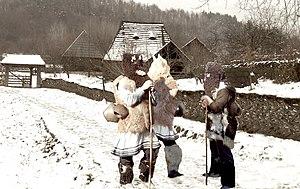
En Roumanie et en République de Moldavie, Noël se dit Crăciun, et les chants de Noël, colinde. Ces mots semblent venir du latin creatio et calendae mais on n'en connait pas l'étymologie ancienne car ils ne sont pas attestés avant le XVᵉ siècle et ils pourraient tout aussi bien provenir du vieux-slave Корочунъ ou Korotchoune, fête païenne du solstice d'hiver, reliée au dieu Коляда ou Kołęda. En effet les Slaves, arrivés au VIIᵉ siècle, ont défilé durant plus de six siècles dans la région, intercalant leurs duchés parmi ceux des roumanophones, et les échanges culturels entre les deux peuples ont été assez intenses pour qu'en roumain, « esprit » et « amour » se disent duh et dragoste ou iubire qui sont des mots slaves.
Les colinde sont des chants qui peuvent être chantés ou déclamés, et que l'on pouvait entendre couramment dans les villages lors de la période de Noël en Europe de l'Est. Cet article décrit ceux chantés en Roumanie et Moldavie. Il s'agit d'une tradition devenue chrétienne, mais d'origine païenne. De nos jours, dans les grandes villes, elle se perd ou devient virtuelle. On fête alors Noël de plus en plus en famille, et on désigne à tort comme une colindă n'importe quel chant de Noël, comme les hymnes religieux chantés par les chœurs dans les églises. En roumain le verbe a colinda signifie « marcher en chantant » ou « chanter en marchant » et par extension plus familièrement « faire un tour », « parcourir du pays ».